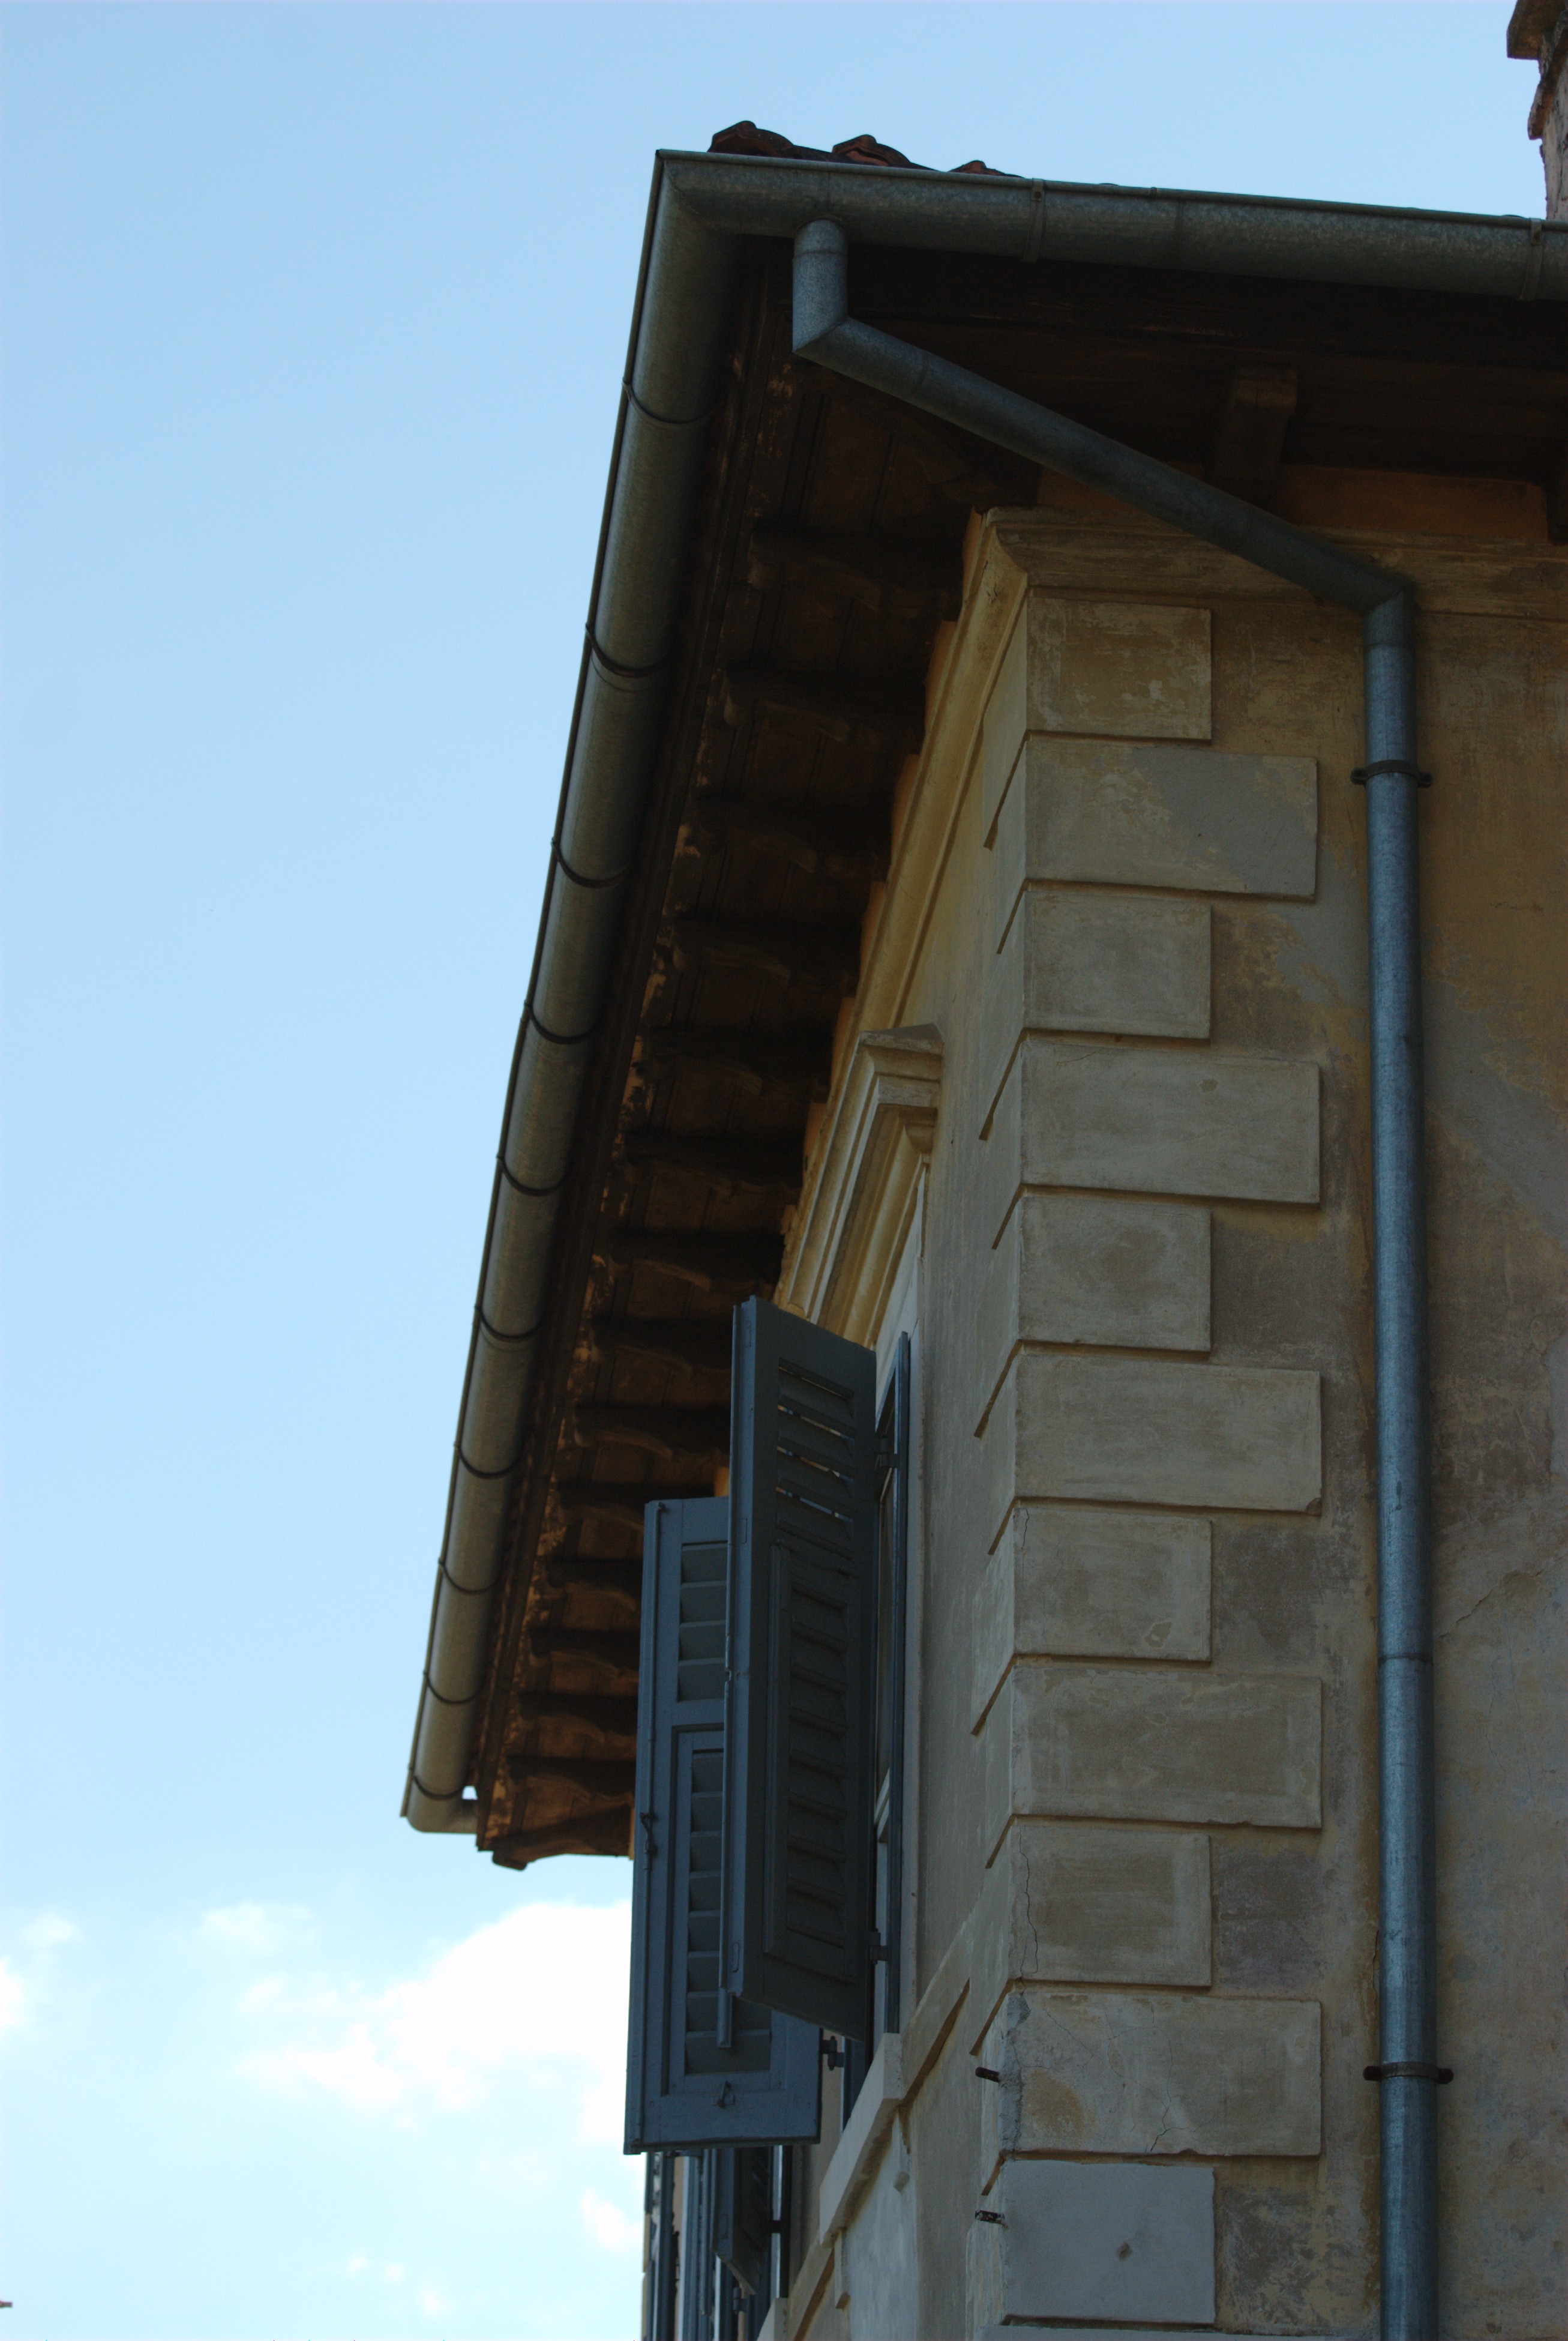
architecture, structure, house, roof, construction, column, tower, facade, nikon, d80, flickrdiamond, nikond80, soe